A. Durai Arasan

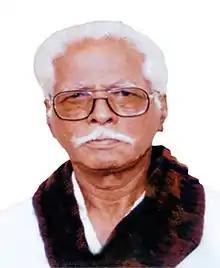
Duraiarasan

A. Durai Arasan (22 October 1922 – 10 April 1998) was an Indian politician and former Member of the Legislative Assembly of Tamil Nadu. He was elected to the Tamil Nadu legislative assembly as a Dravida Munnetra Kazhagam candidate from Arantangi constituency in 1962, and 1967 elections.